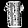
Label: Shirt